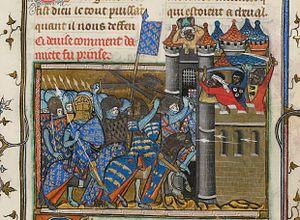
Vie de Saint-Louis par Jean de Joinville: prise de Damiette pendant la Croisade
Cette page regroupe les évènements concernant les Croisades qui sont survenus en 1249 :
Chajar ad-Durr est une esclave devenue favorite du sultan ayyoubide d'Égypte As-Salih Ayyûb. Elle a ensuite régné avec le titre de sultan du 2 ou 4 mai 1250 au 30 juillet 1250 avec le titre de Walidat al-Khalil. Elle meurt le 27 avril 1257, battue à mort par les servantes de l’ancienne compagne de son deuxième mari.